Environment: real
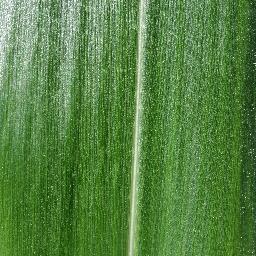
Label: healthy